Franz Jägerstätter

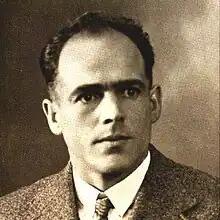
Franz Jägerstätter, before 1942

Franz Jägerstätter, (also spelled Jaegerstaetter in English; born Franz Huber, 20 May 1907 – 9 August 1943) was an Austrian farmer and conscientious objector during World War II. Jägerstätter was sentenced to death and executed for his refusal to fight for Nazi Germany. He is venerated as a martyr and has been beatified by the Catholic Church.